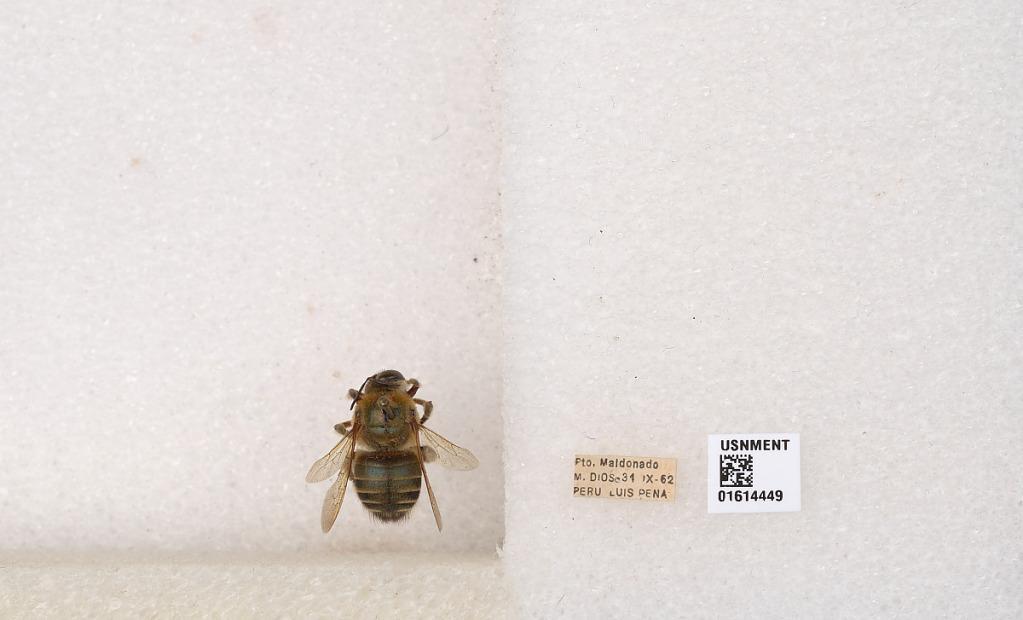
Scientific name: Xylocopa (Schonnherria) viridis Smith